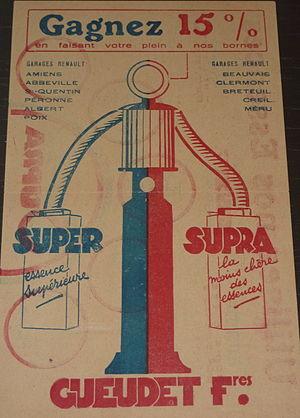
Publicité pour les activités carburant du groupe Gueudet